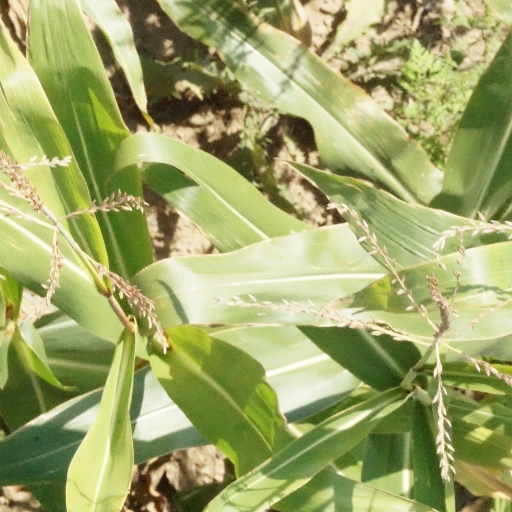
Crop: maize; corn